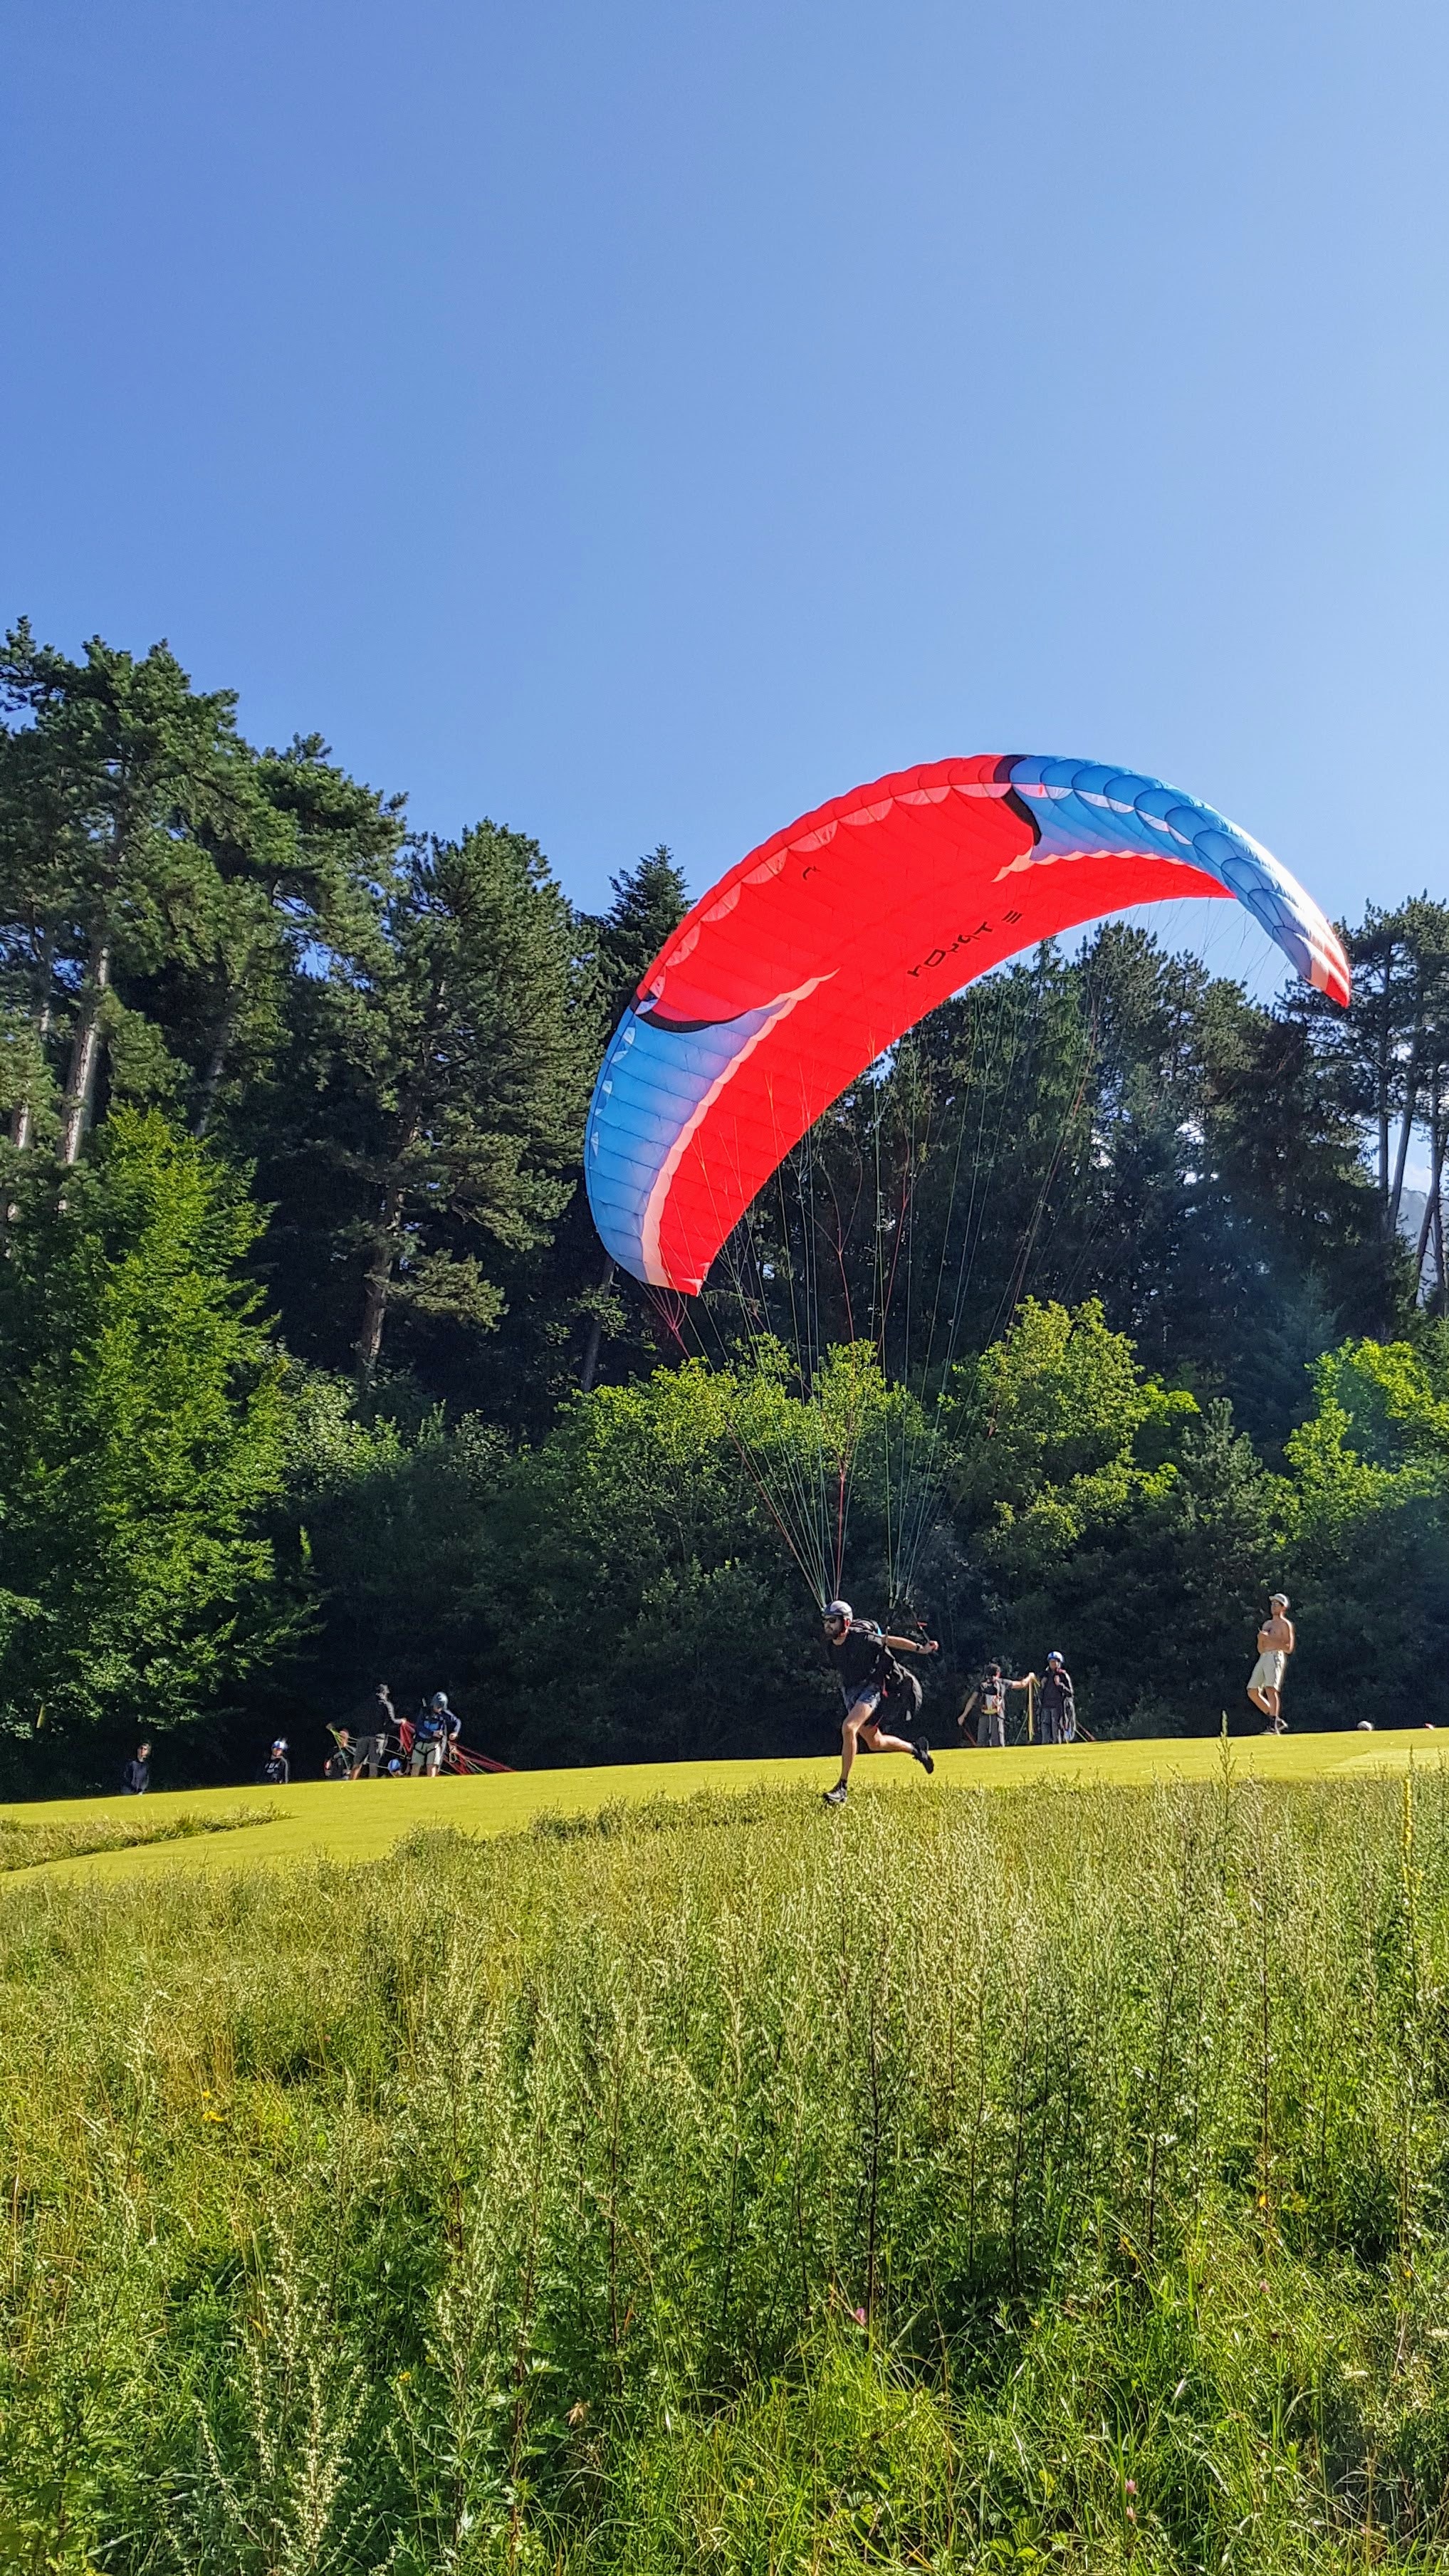
natural, sky, plant, parachute, tree, grass, paragliding, parachuting, recreation, leisure, landscape, plain, grassland, natural landscape, windsports, meadow, wind, fun, People in nature, shade, cloud, sports, air sports, horizon, air travel, extreme sport, pasture, fashion accessory, cumulus, travel, tourism, hill, competition event, field, vacation, arch, kite sports